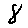
Label: 8